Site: brandenburg
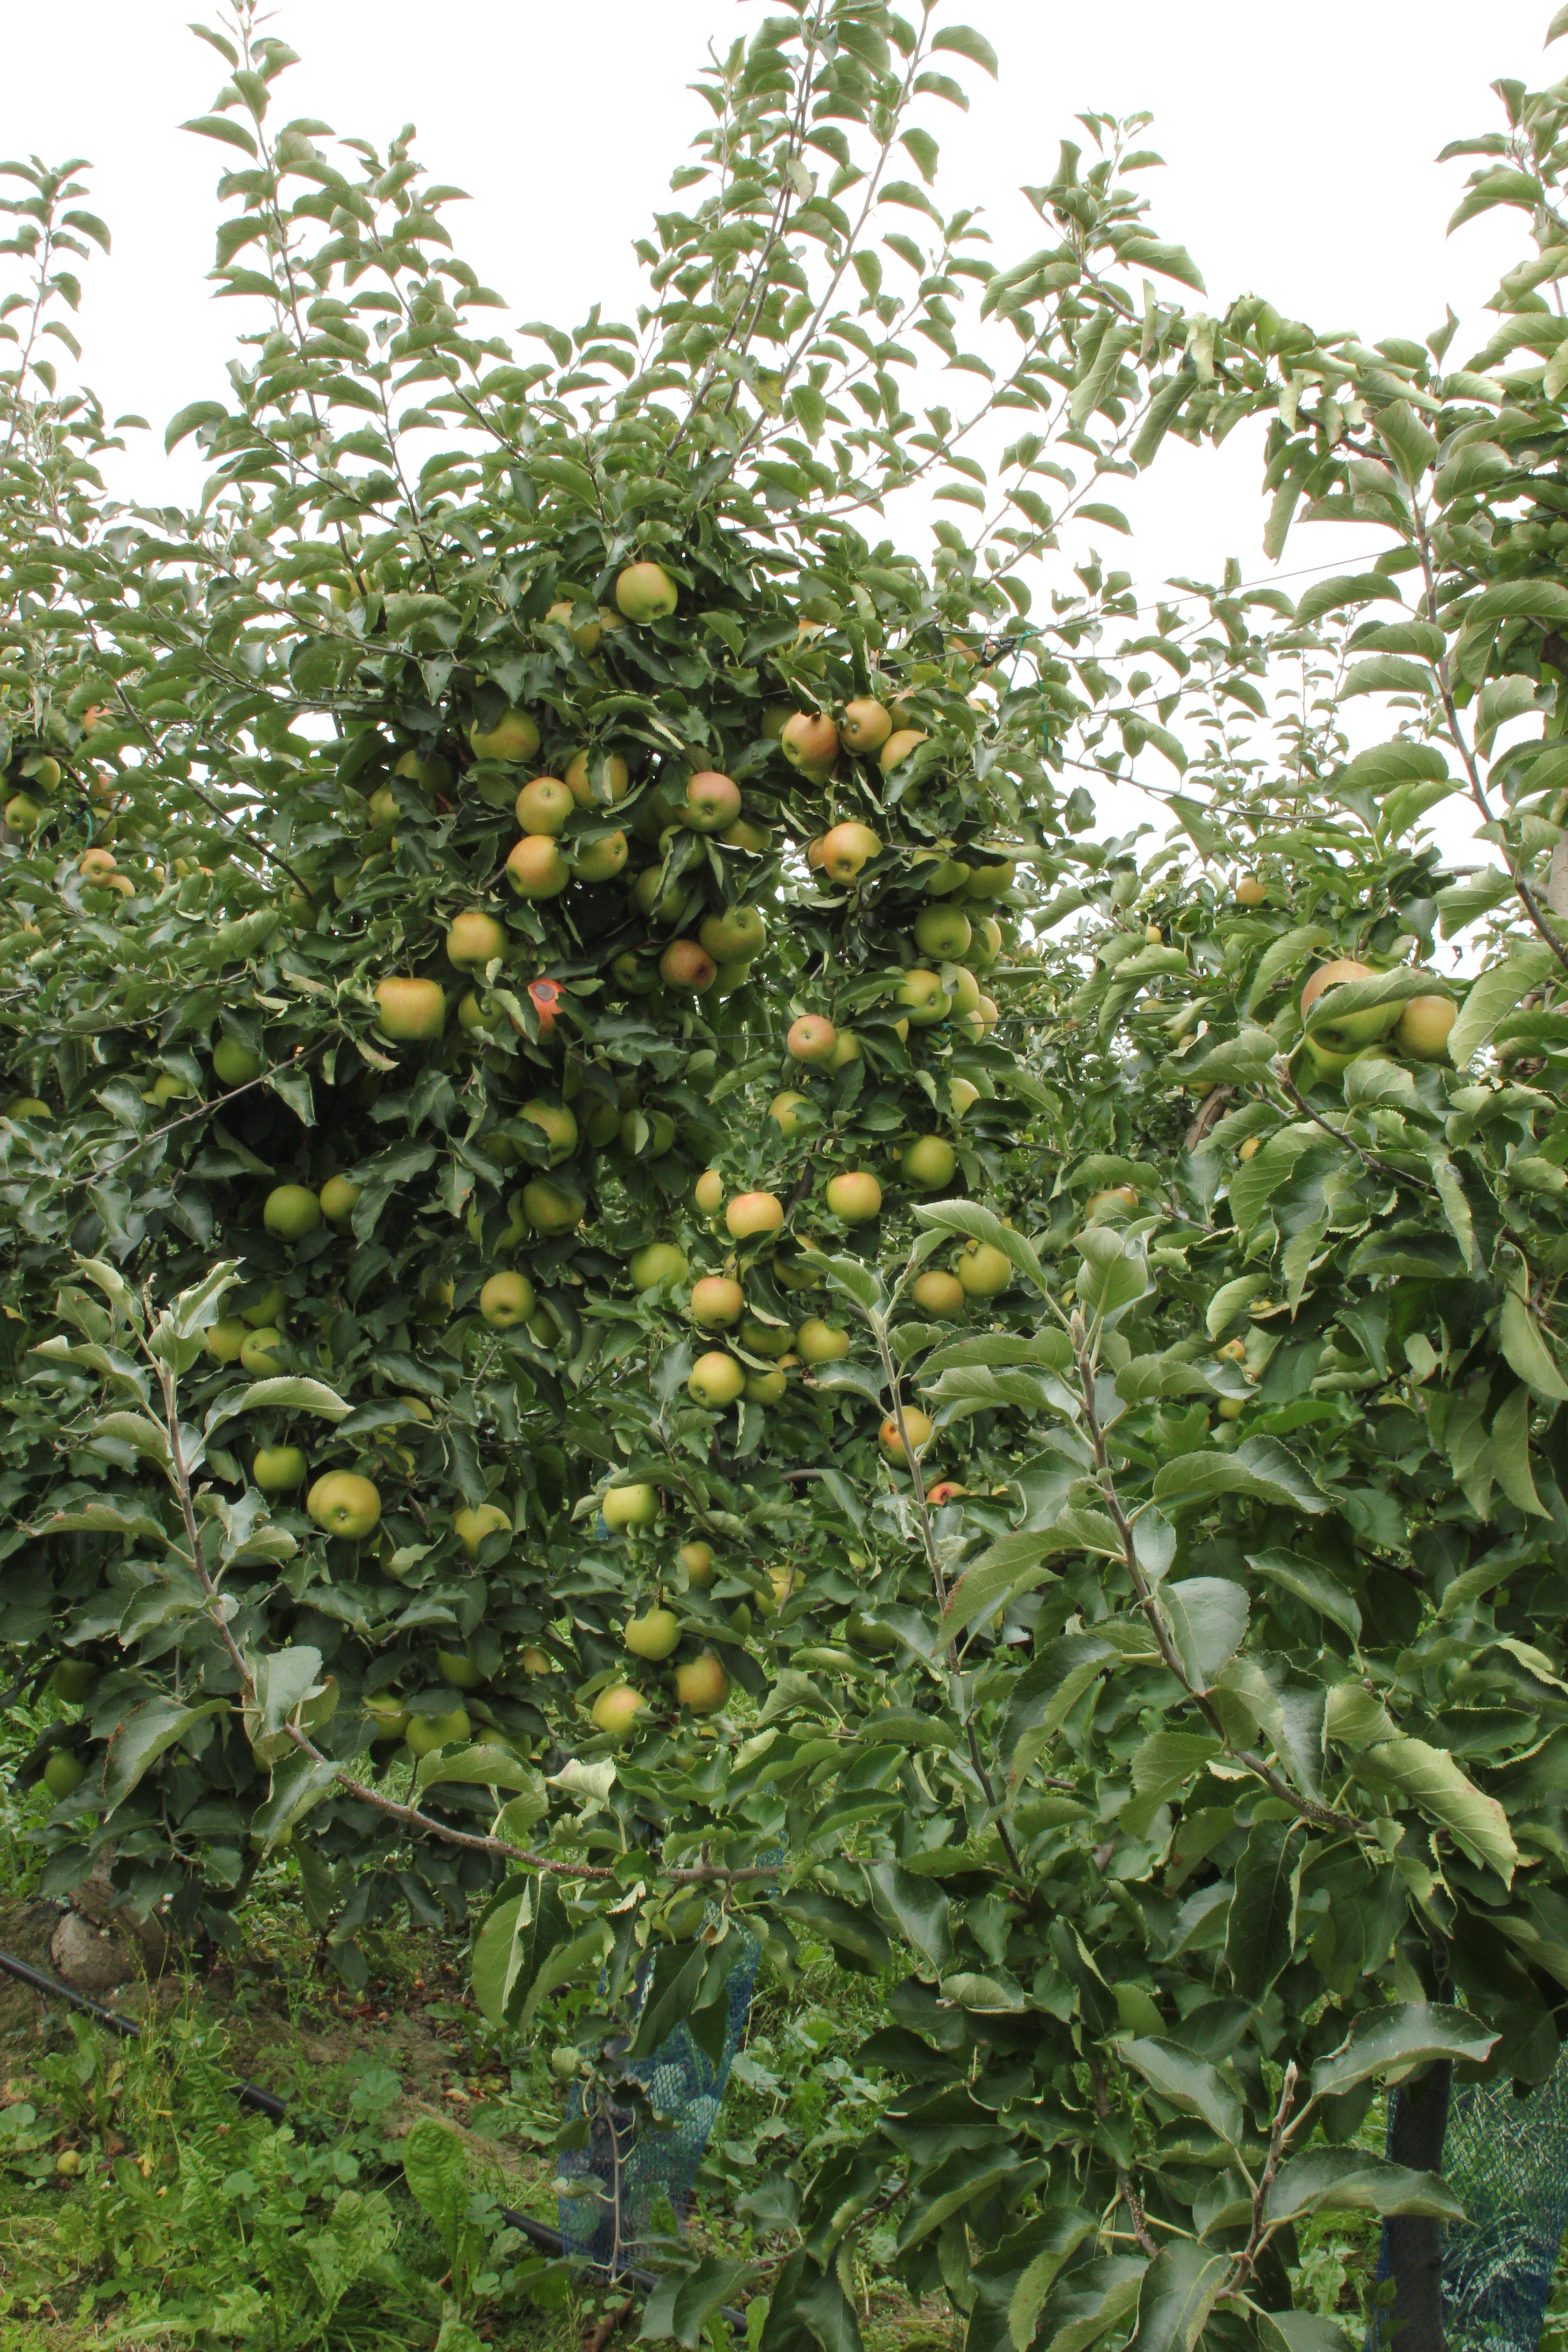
Growth stage (BBCH 87): Maturity of fruit and seed